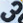
Number: 3